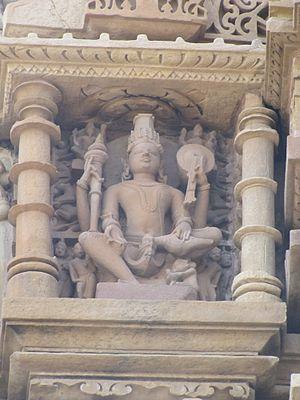
Le Temple de Kandariya Mahadeva est le plus grand et le plus décoré de l'ensemble de temples hindouistes de Khajurâho dans l'état du Madhya Pradesh en Inde.